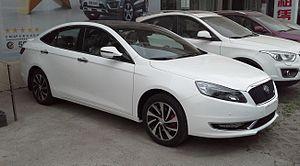
Besturn, ou plus tard Bestune est une marque automobile appartenant au constructeur automobile chinois FAW Group.